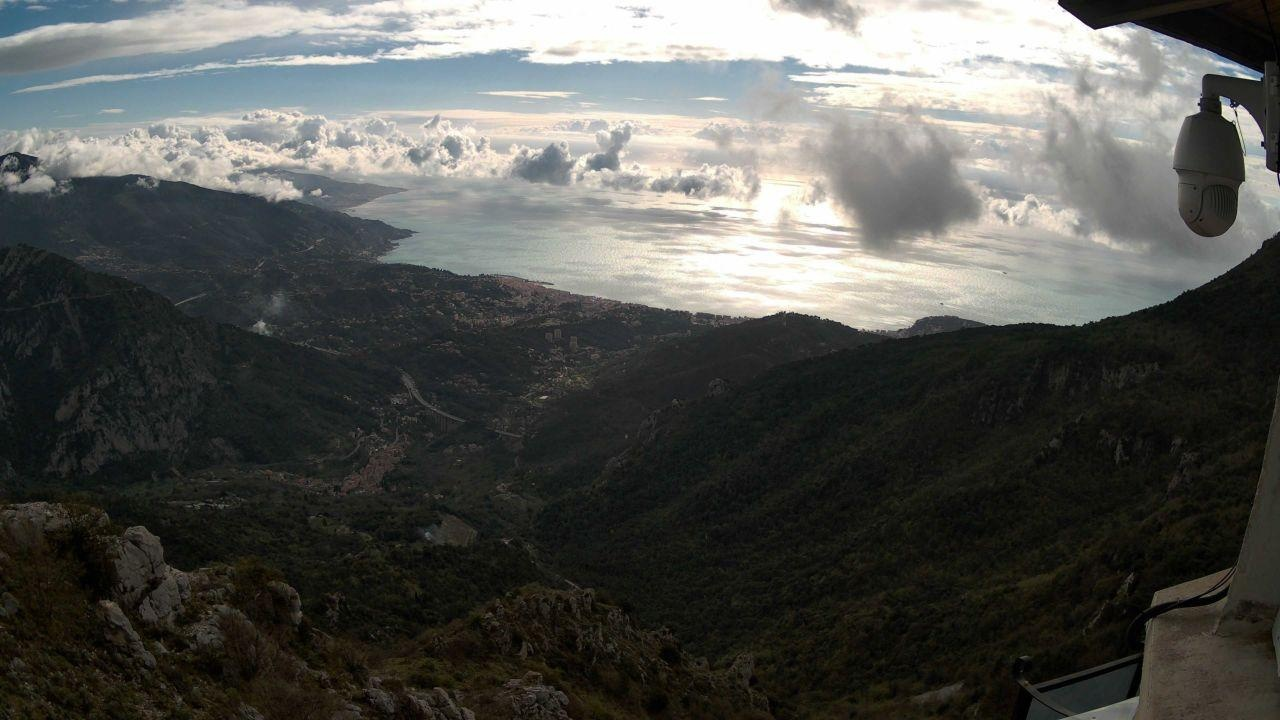
Fire: no
Smoke: yes